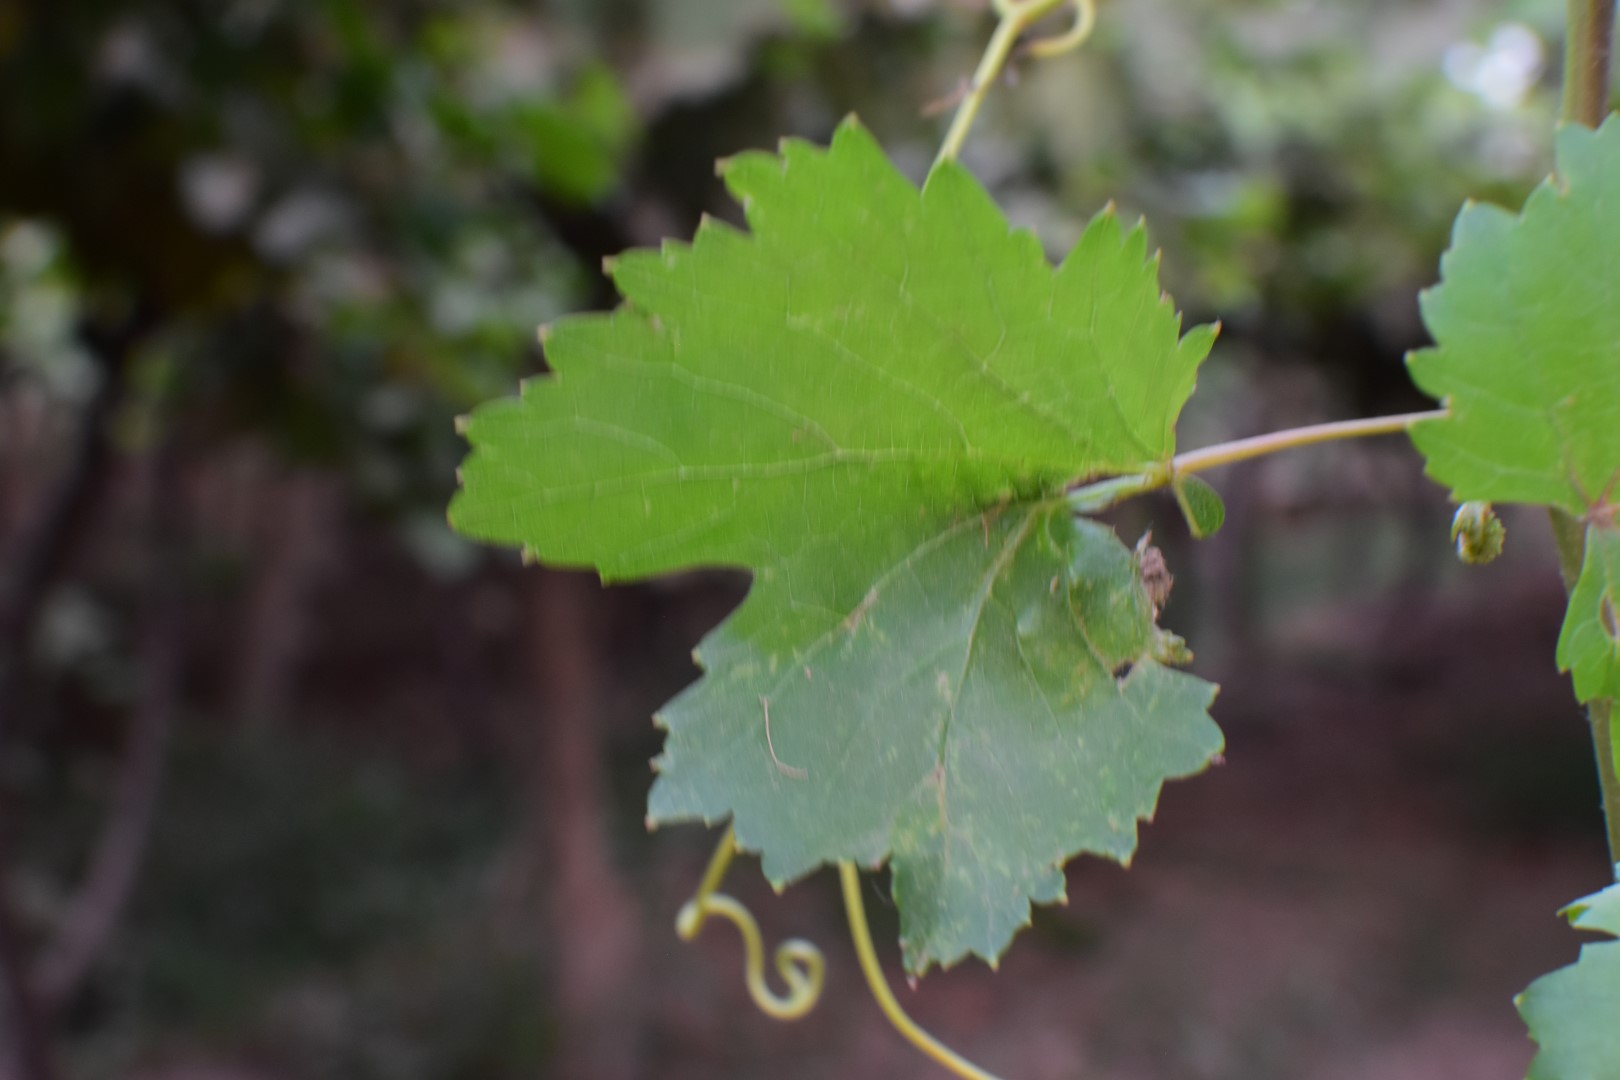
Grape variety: Kamali